Peste Noire

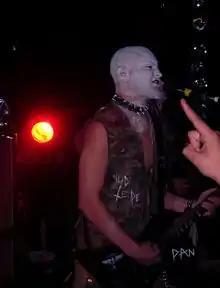
Peste Noire in Lyon's Hall on 23 June 2007

The band became infamous for their chaotic and wild concerts in their homeland of France and various underground events throughout Europe. However, Peste Noire's live activities became less frequent, primarily because of boycotts, bans and cancellations; most notably the band was dropped from the 2017 edition of Blasfest in Bergen, Norway amidst threats from Norwegian Antifascist groups, which ended up cancelling the festival altogether. One of their last and most noteworthy live performance in a major festival was on Steelfest 2017 in Finland.